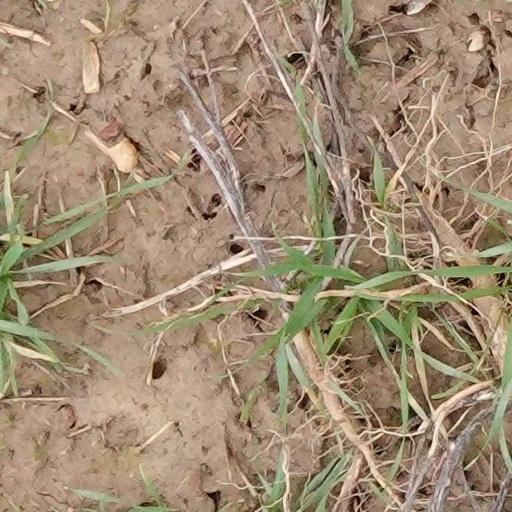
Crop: wheat